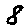
Label: 8